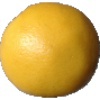
Label: white_grapefruit